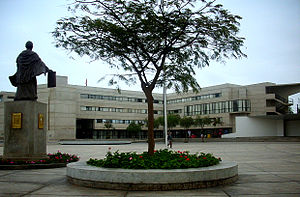
Universidad Nacional Mayor de San Marcos / Galleri
Universidad Nacional Mayor de San Marcos, forkortet UNMSM, er med sine ca. 40.000 indskrevne studerende det største universitet i Peru og samtidig et af verdens største.